Aridity index

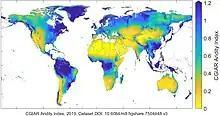
Global map of the aridity index, from the CGIAR, following UNEP's definition, AI = P/PET.

where formula_17 is the potential evapotranspiration and formula_11 is the average annual precipitation (UNEP, 1992). Here also, formula_17 and formula_11 must be expressed in the same units, e.g., in millimetres. In this latter case, the boundaries that define various degrees of aridity and the approximate areas involved are as follows: